François Garnier

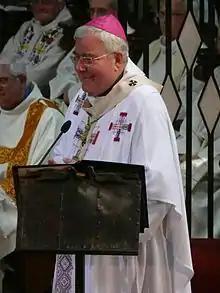
Cambrai - Monseigneur François Garnier

François Charles Garnier (7 April 1944 – 15 August 2018) was a French Roman Catholic archbishop.